Question: Please indicate a possible affordance area of the scissors that can be used for holding.
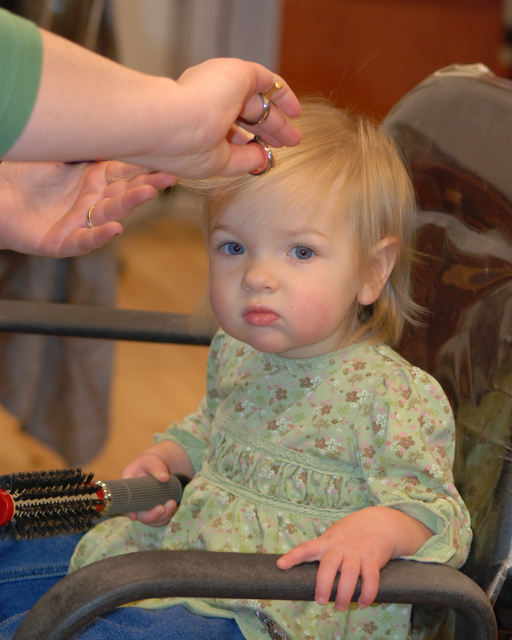
Answer: [231.5, 78.5, 278.5, 171.5]